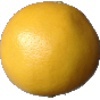
Label: Grapefruit White 1